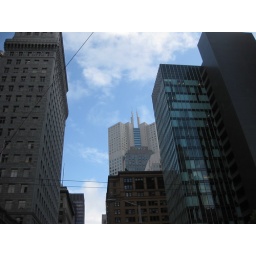
View while walking on Market St. (Almost got ran over while crossing the street and taking this pic!)